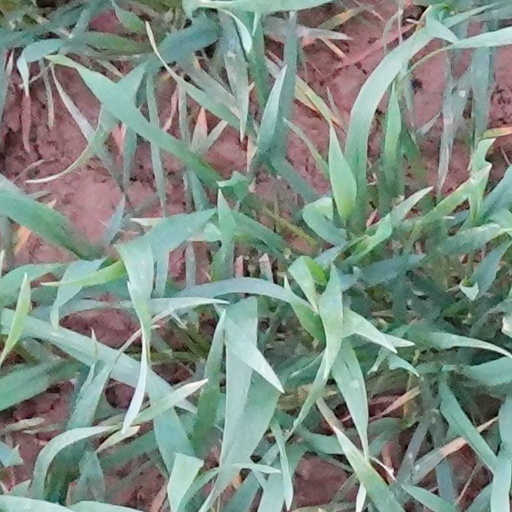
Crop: wheat